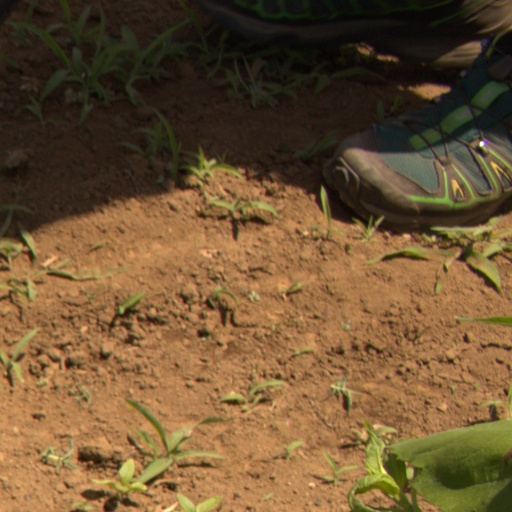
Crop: Jerusalem artichoke